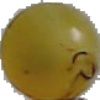
Label: Grape White 3